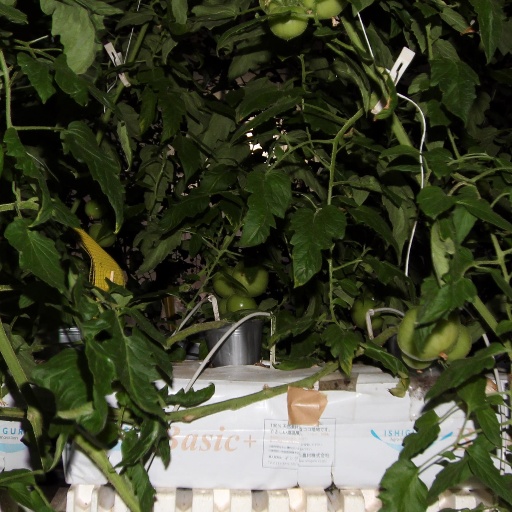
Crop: tomato